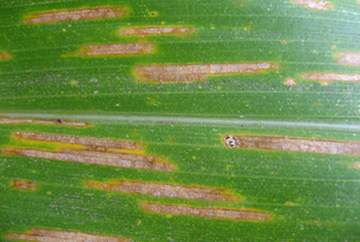
Plant: Corn
Disease: corn gray leaf spot